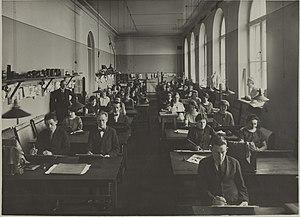
Emil Werner von Essen est un architecte finlandais.